Auburn–Georgia Tech football rivalry

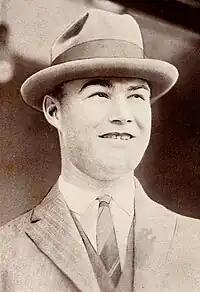
Moon Ducote.

In the game with Auburn, Tech piled up 472 yards on the ground in 84 rushes, and got 145 yards through the air. Joe Guyon racked up four touchdowns. Everett Strupper had a 65-yard touchdown run that drew the following praise from the "Atlanta Journal":"It was not the length of the run that featured it was the brilliance of it. After getting through the first line, Stroop was tackled squarely by two secondary men, and yet he squirmed and jerked loosed from them, only to face the safety man and another Tiger, coming at him from different angles. Without checking his speed Everett knifed the two men completely, running between them and dashing on to a touchdown."